Ireland Bridge

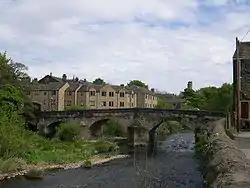

Bingley's Ireland Bridge is a Grade II* listed structure and a historically significant crossing point over the River Aire in West Yorkshire, England. It now provides the main route between Bingley and the nearby villages of Harden, Wilsden and Cullingworth (the B6429).